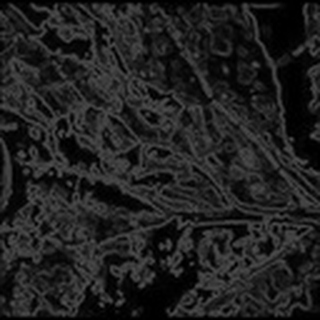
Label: cotton_aphids